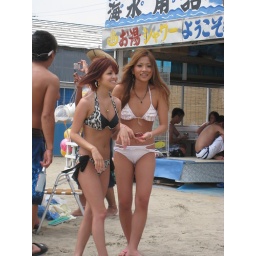
the leopard bikini is made of fur, and the girl in the white bikini is wearing a thong under the bottoms